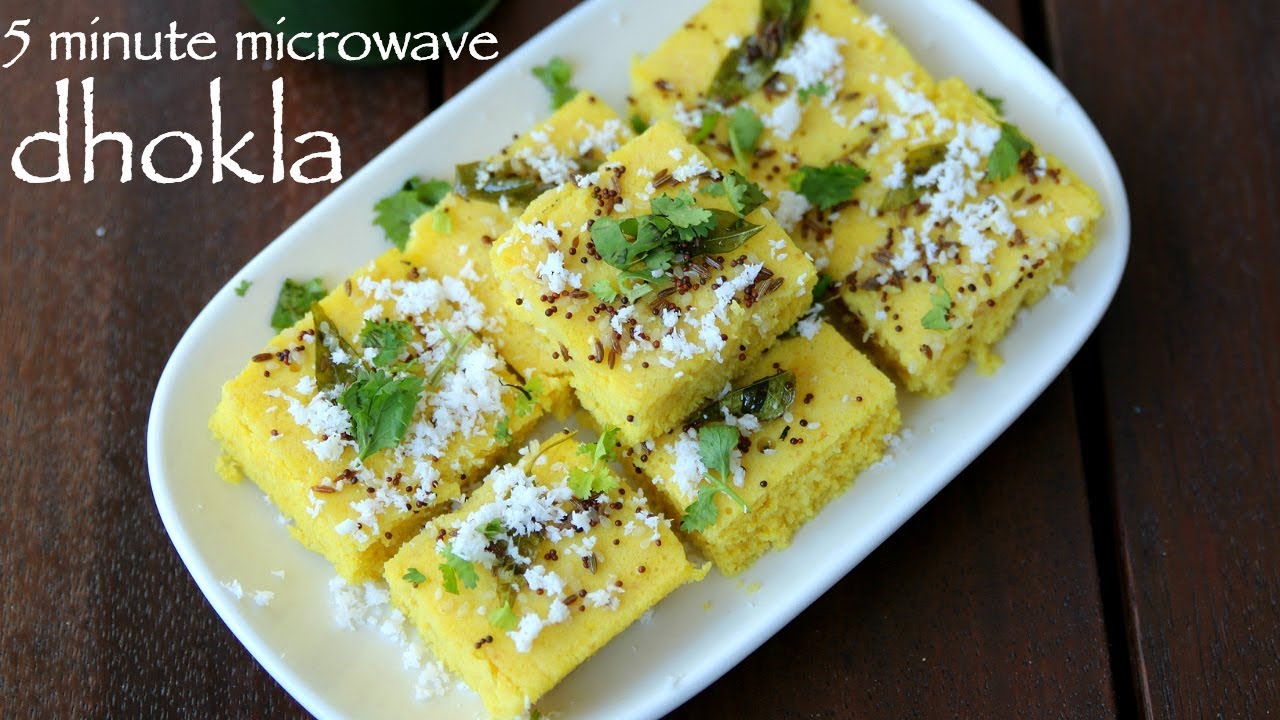
Dish: dhokla